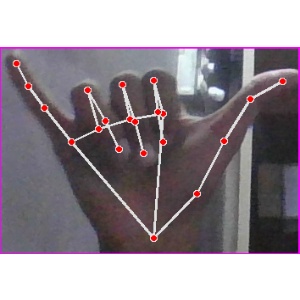
अक्षर: य